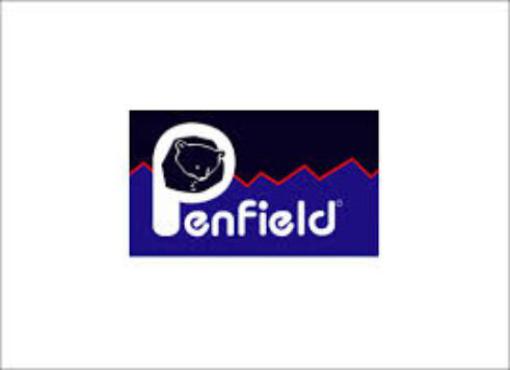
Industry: Clothes